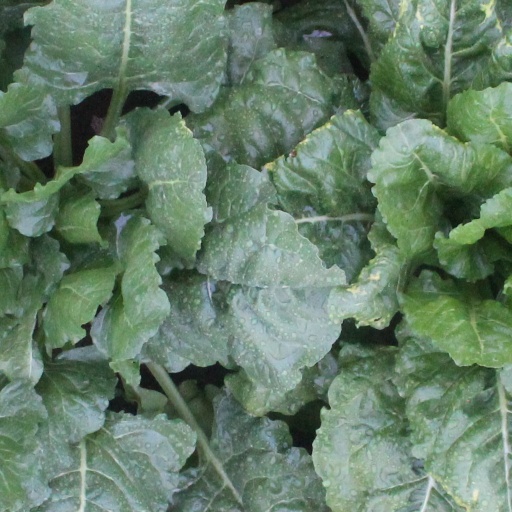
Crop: sugar beet